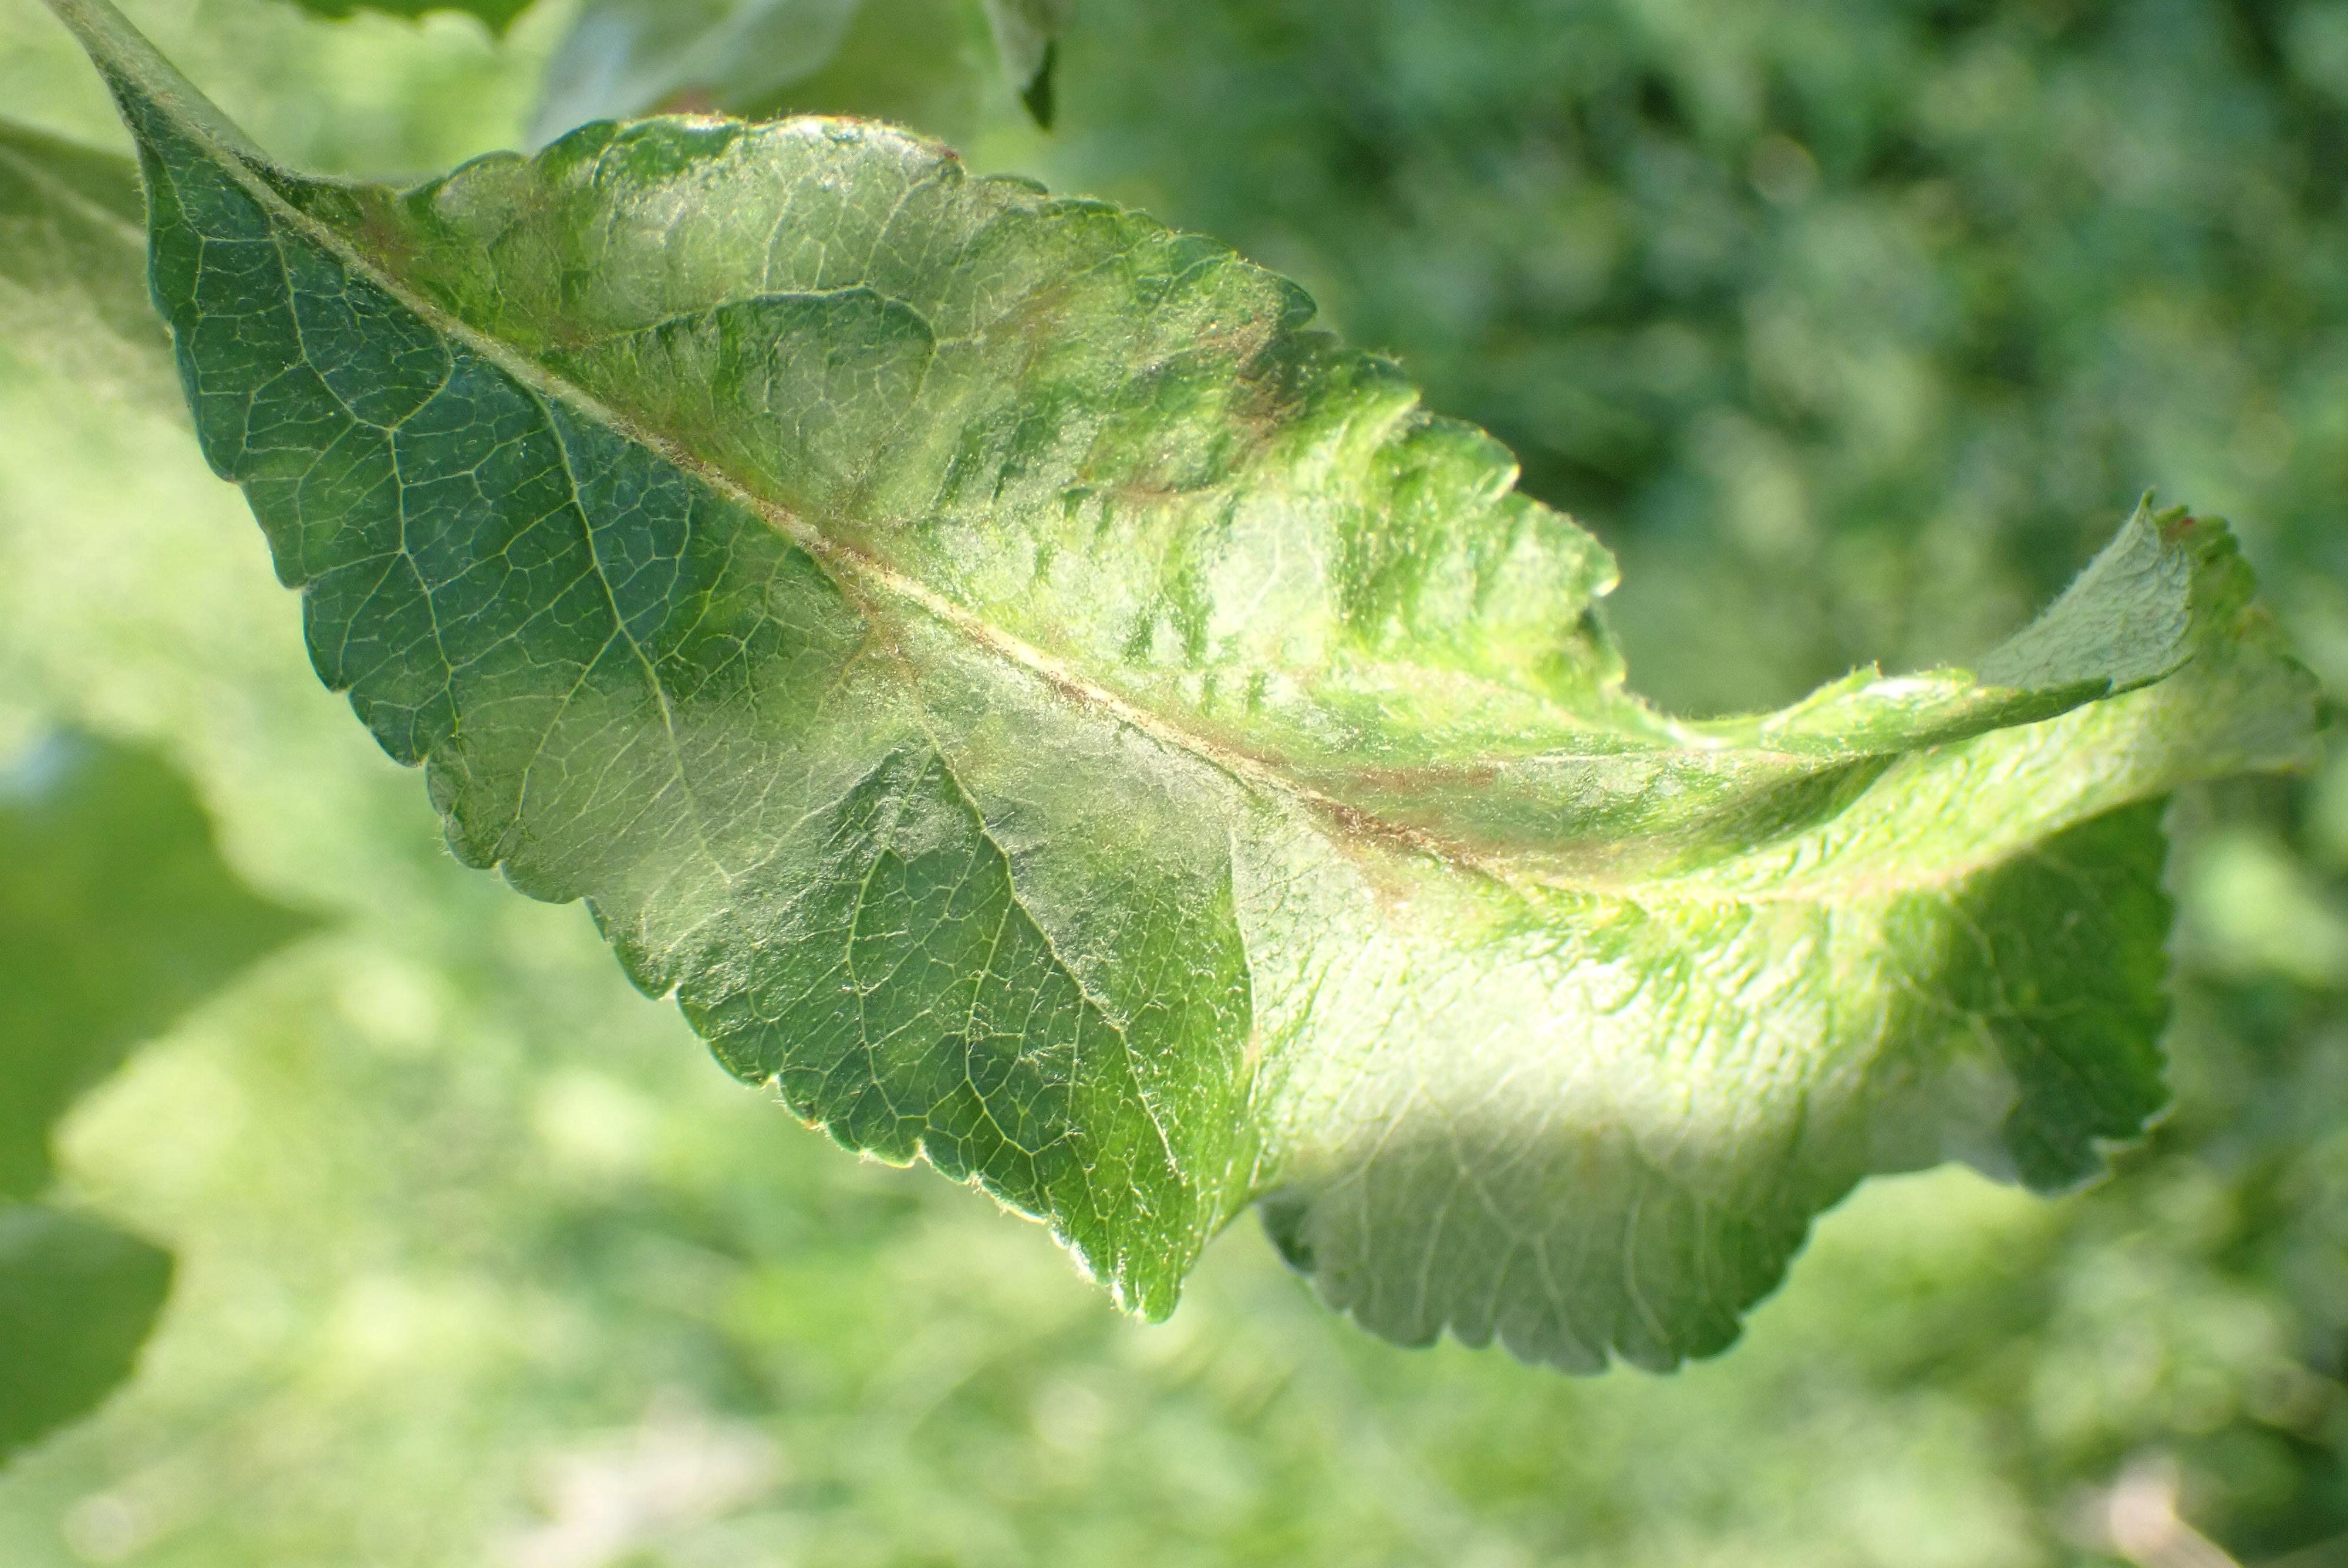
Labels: scab